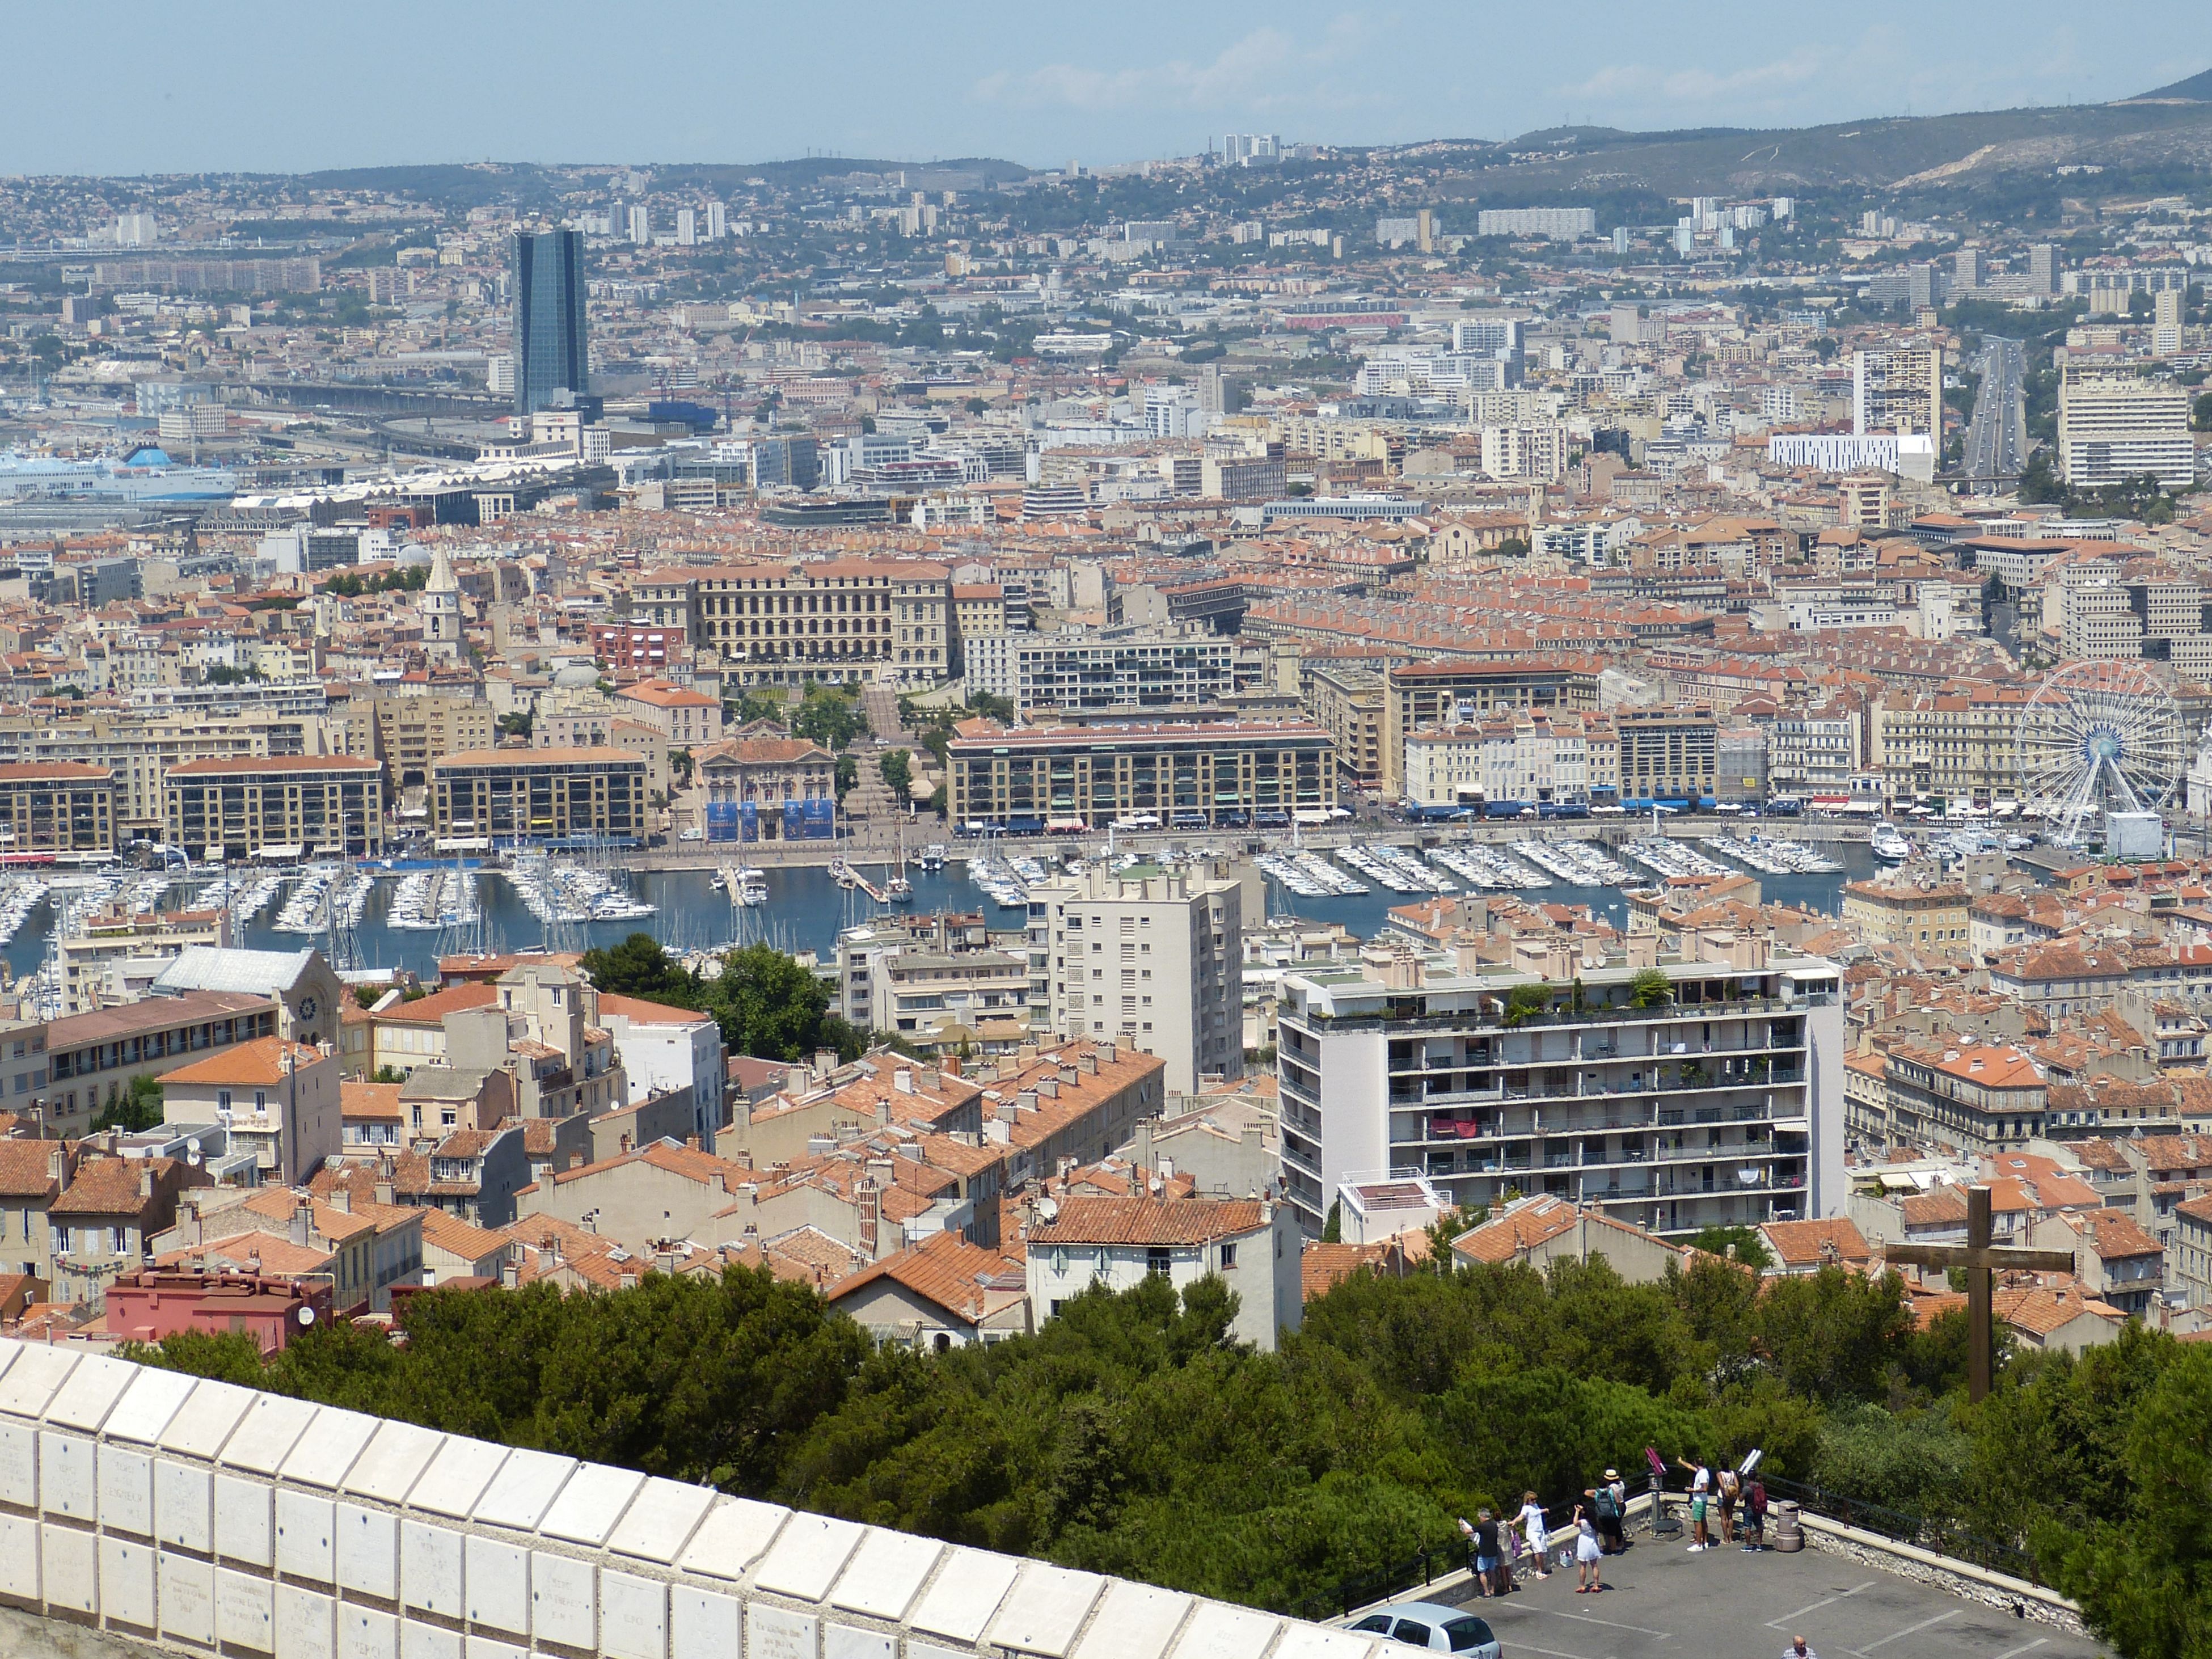
skyline, photography, town, view, city, skyscraper, cityscape, panorama, downtown, france, suburb, mediterranean, tower, port, stadium, tower block, outlook, promenade, marseille, metropolis, neighbourhood, big city, south of france, bird's eye view, aerial photography, urban area, residential area, human settlement, metropolitan area